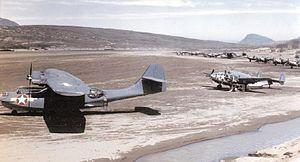
Le Lockheed Ventura était un bombardier et avion de reconnaissance de la Seconde Guerre mondiale utilisé par les États-Unis et ses alliés. Il fut développé par la société américaine Lockheed.